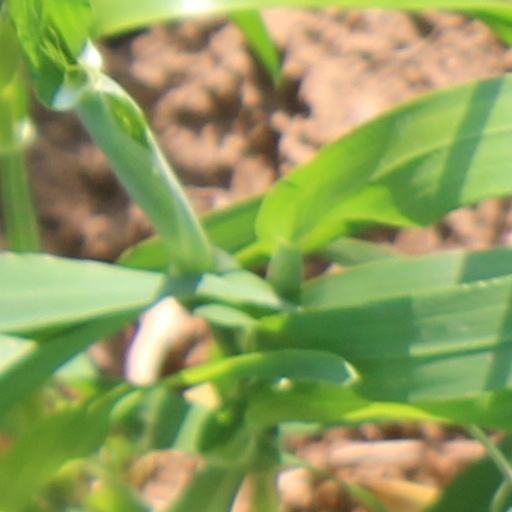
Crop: wheat